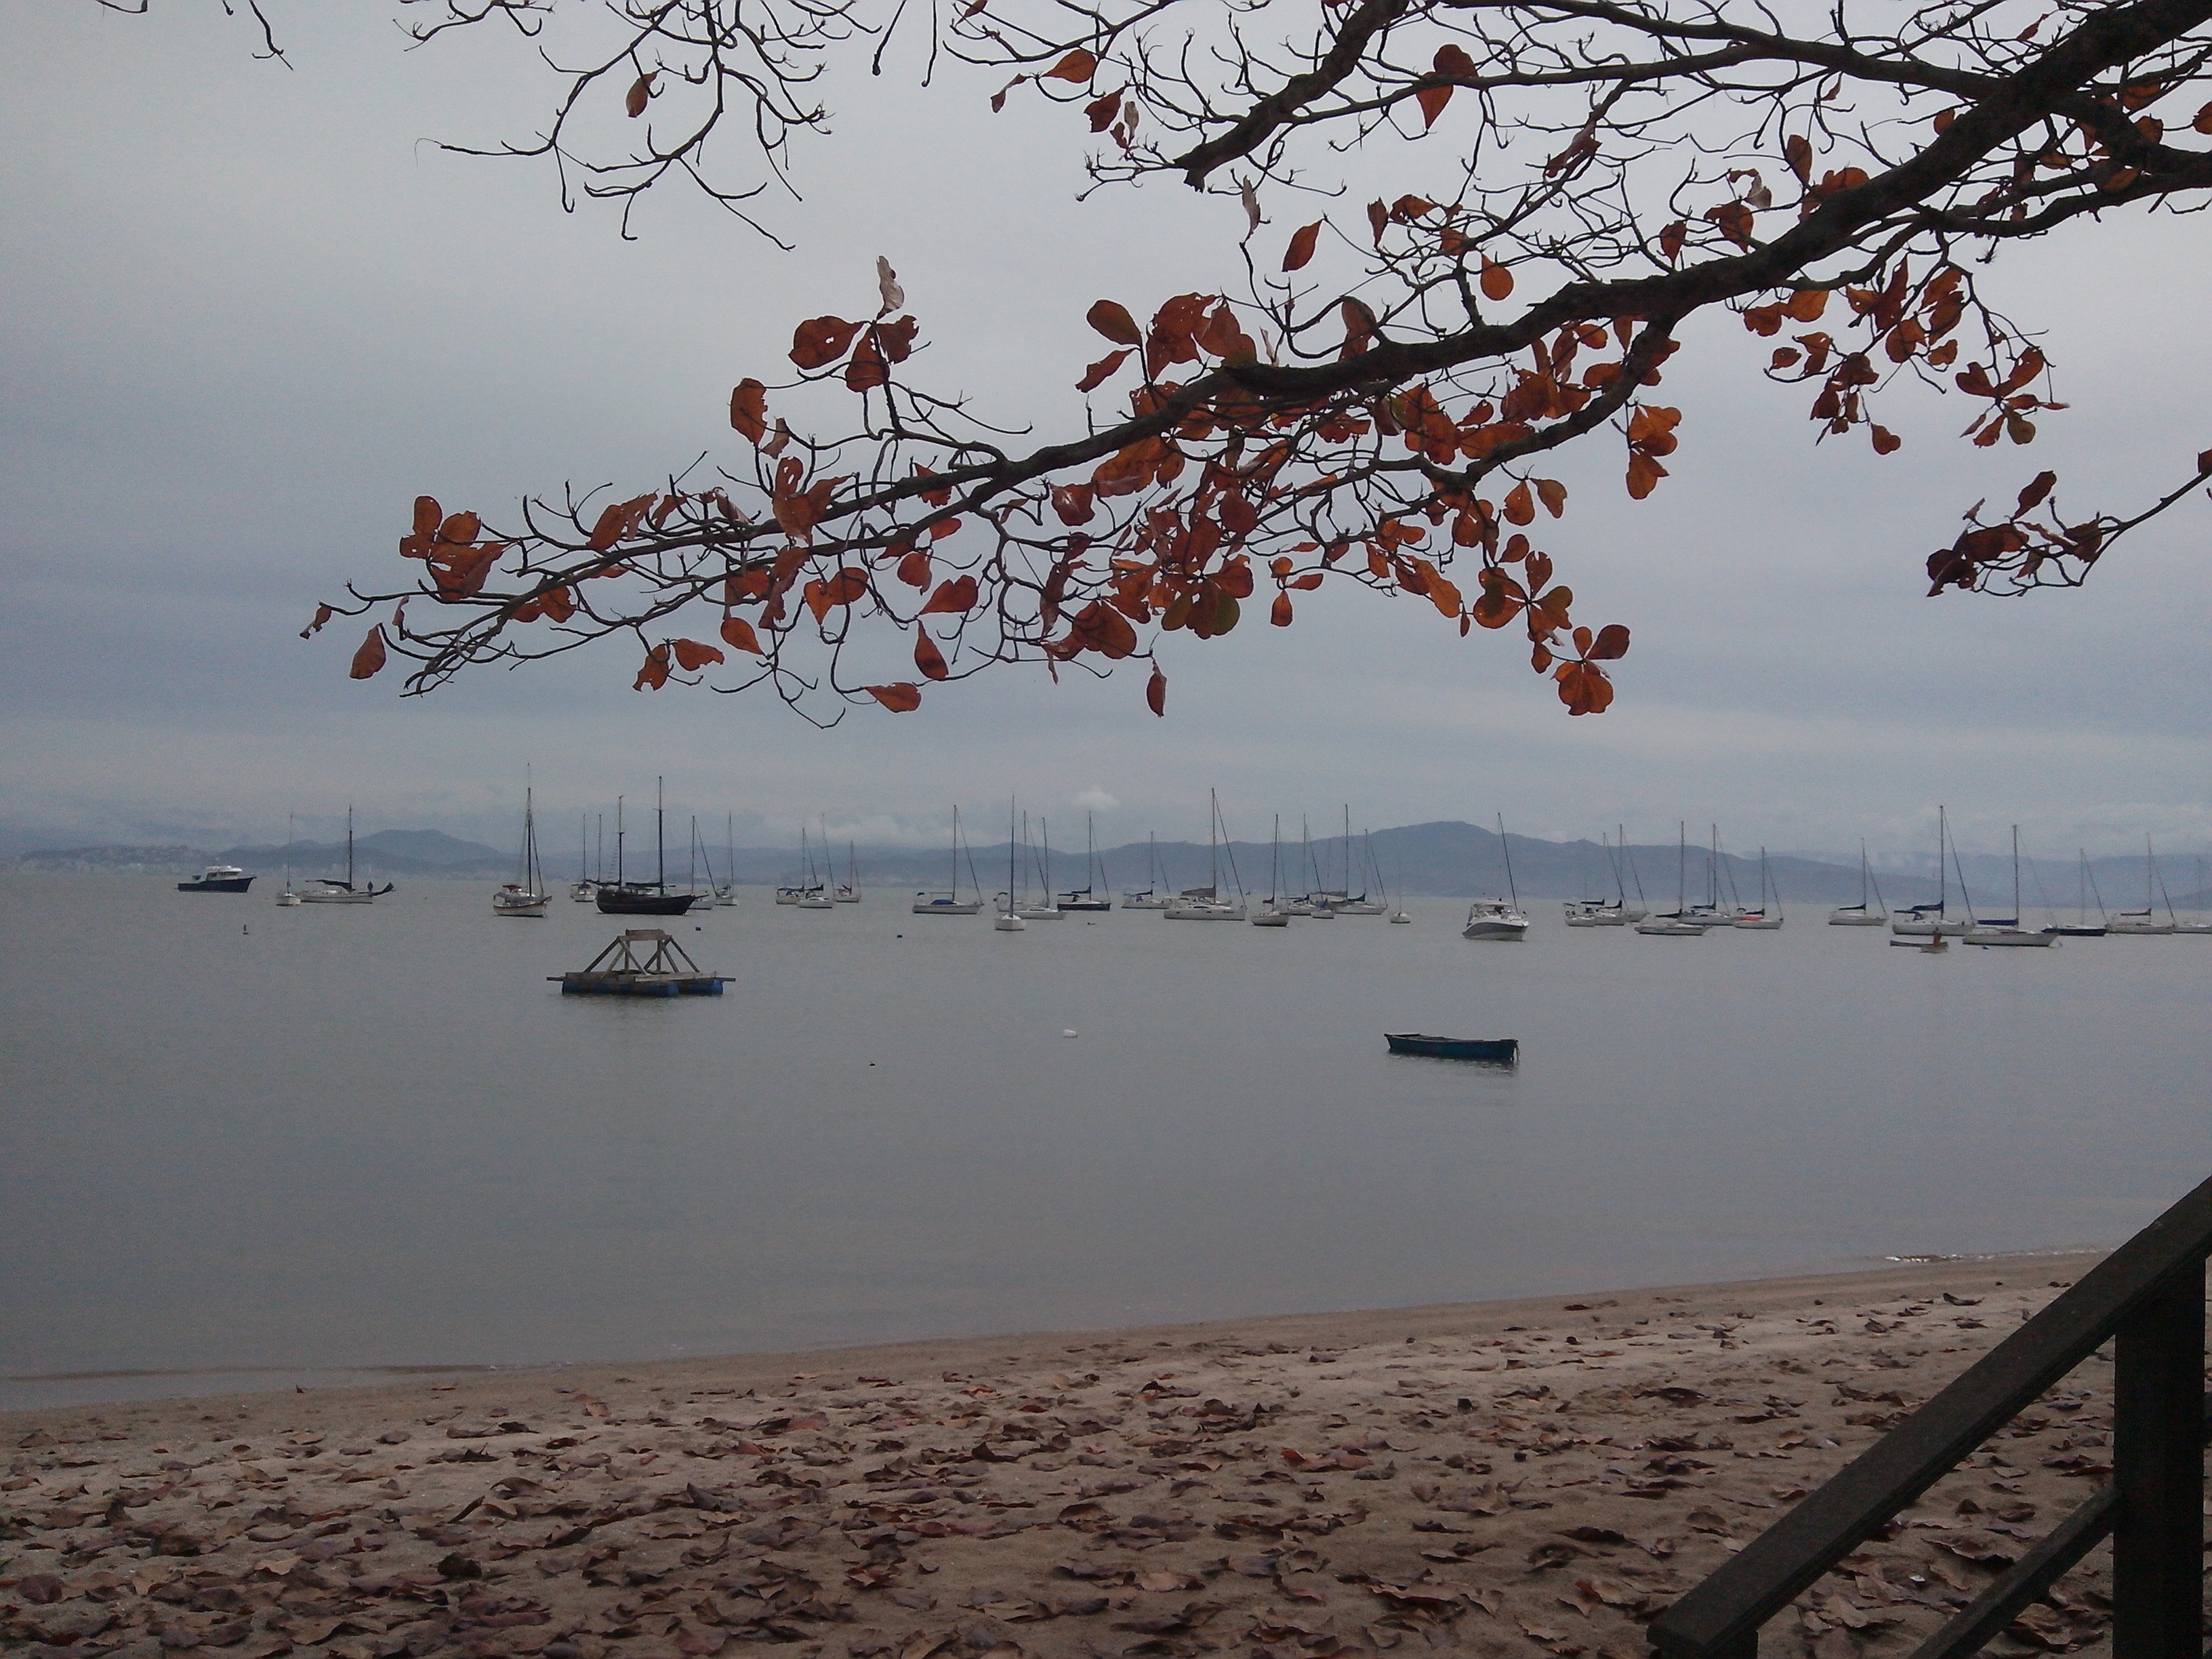
sea, tree, branch, winter, sunrise, sunset, morning, flower, lake, dawn, river, dusk, reflection, season, cherry blossom, atmospheric phenomenon